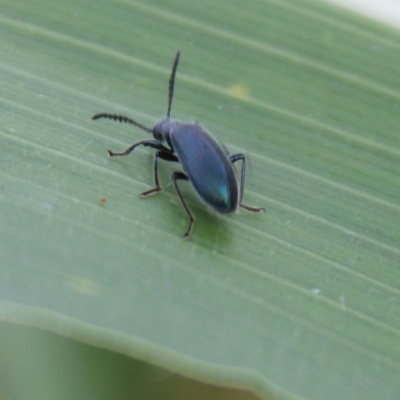
Crop: Maize
Condition: leaf beetle